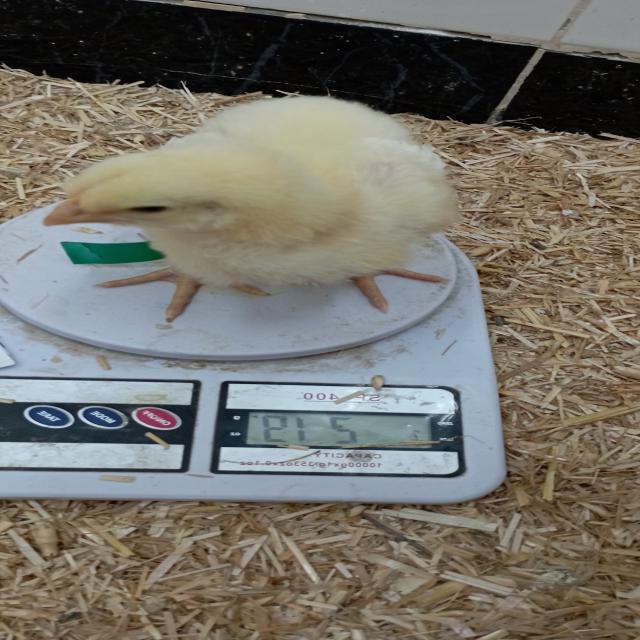
Weight: 219 g